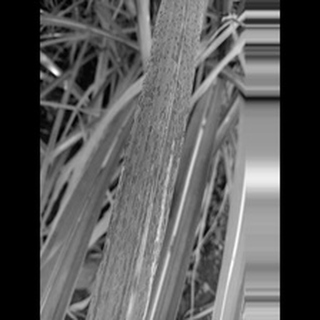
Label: sugarcane_rust